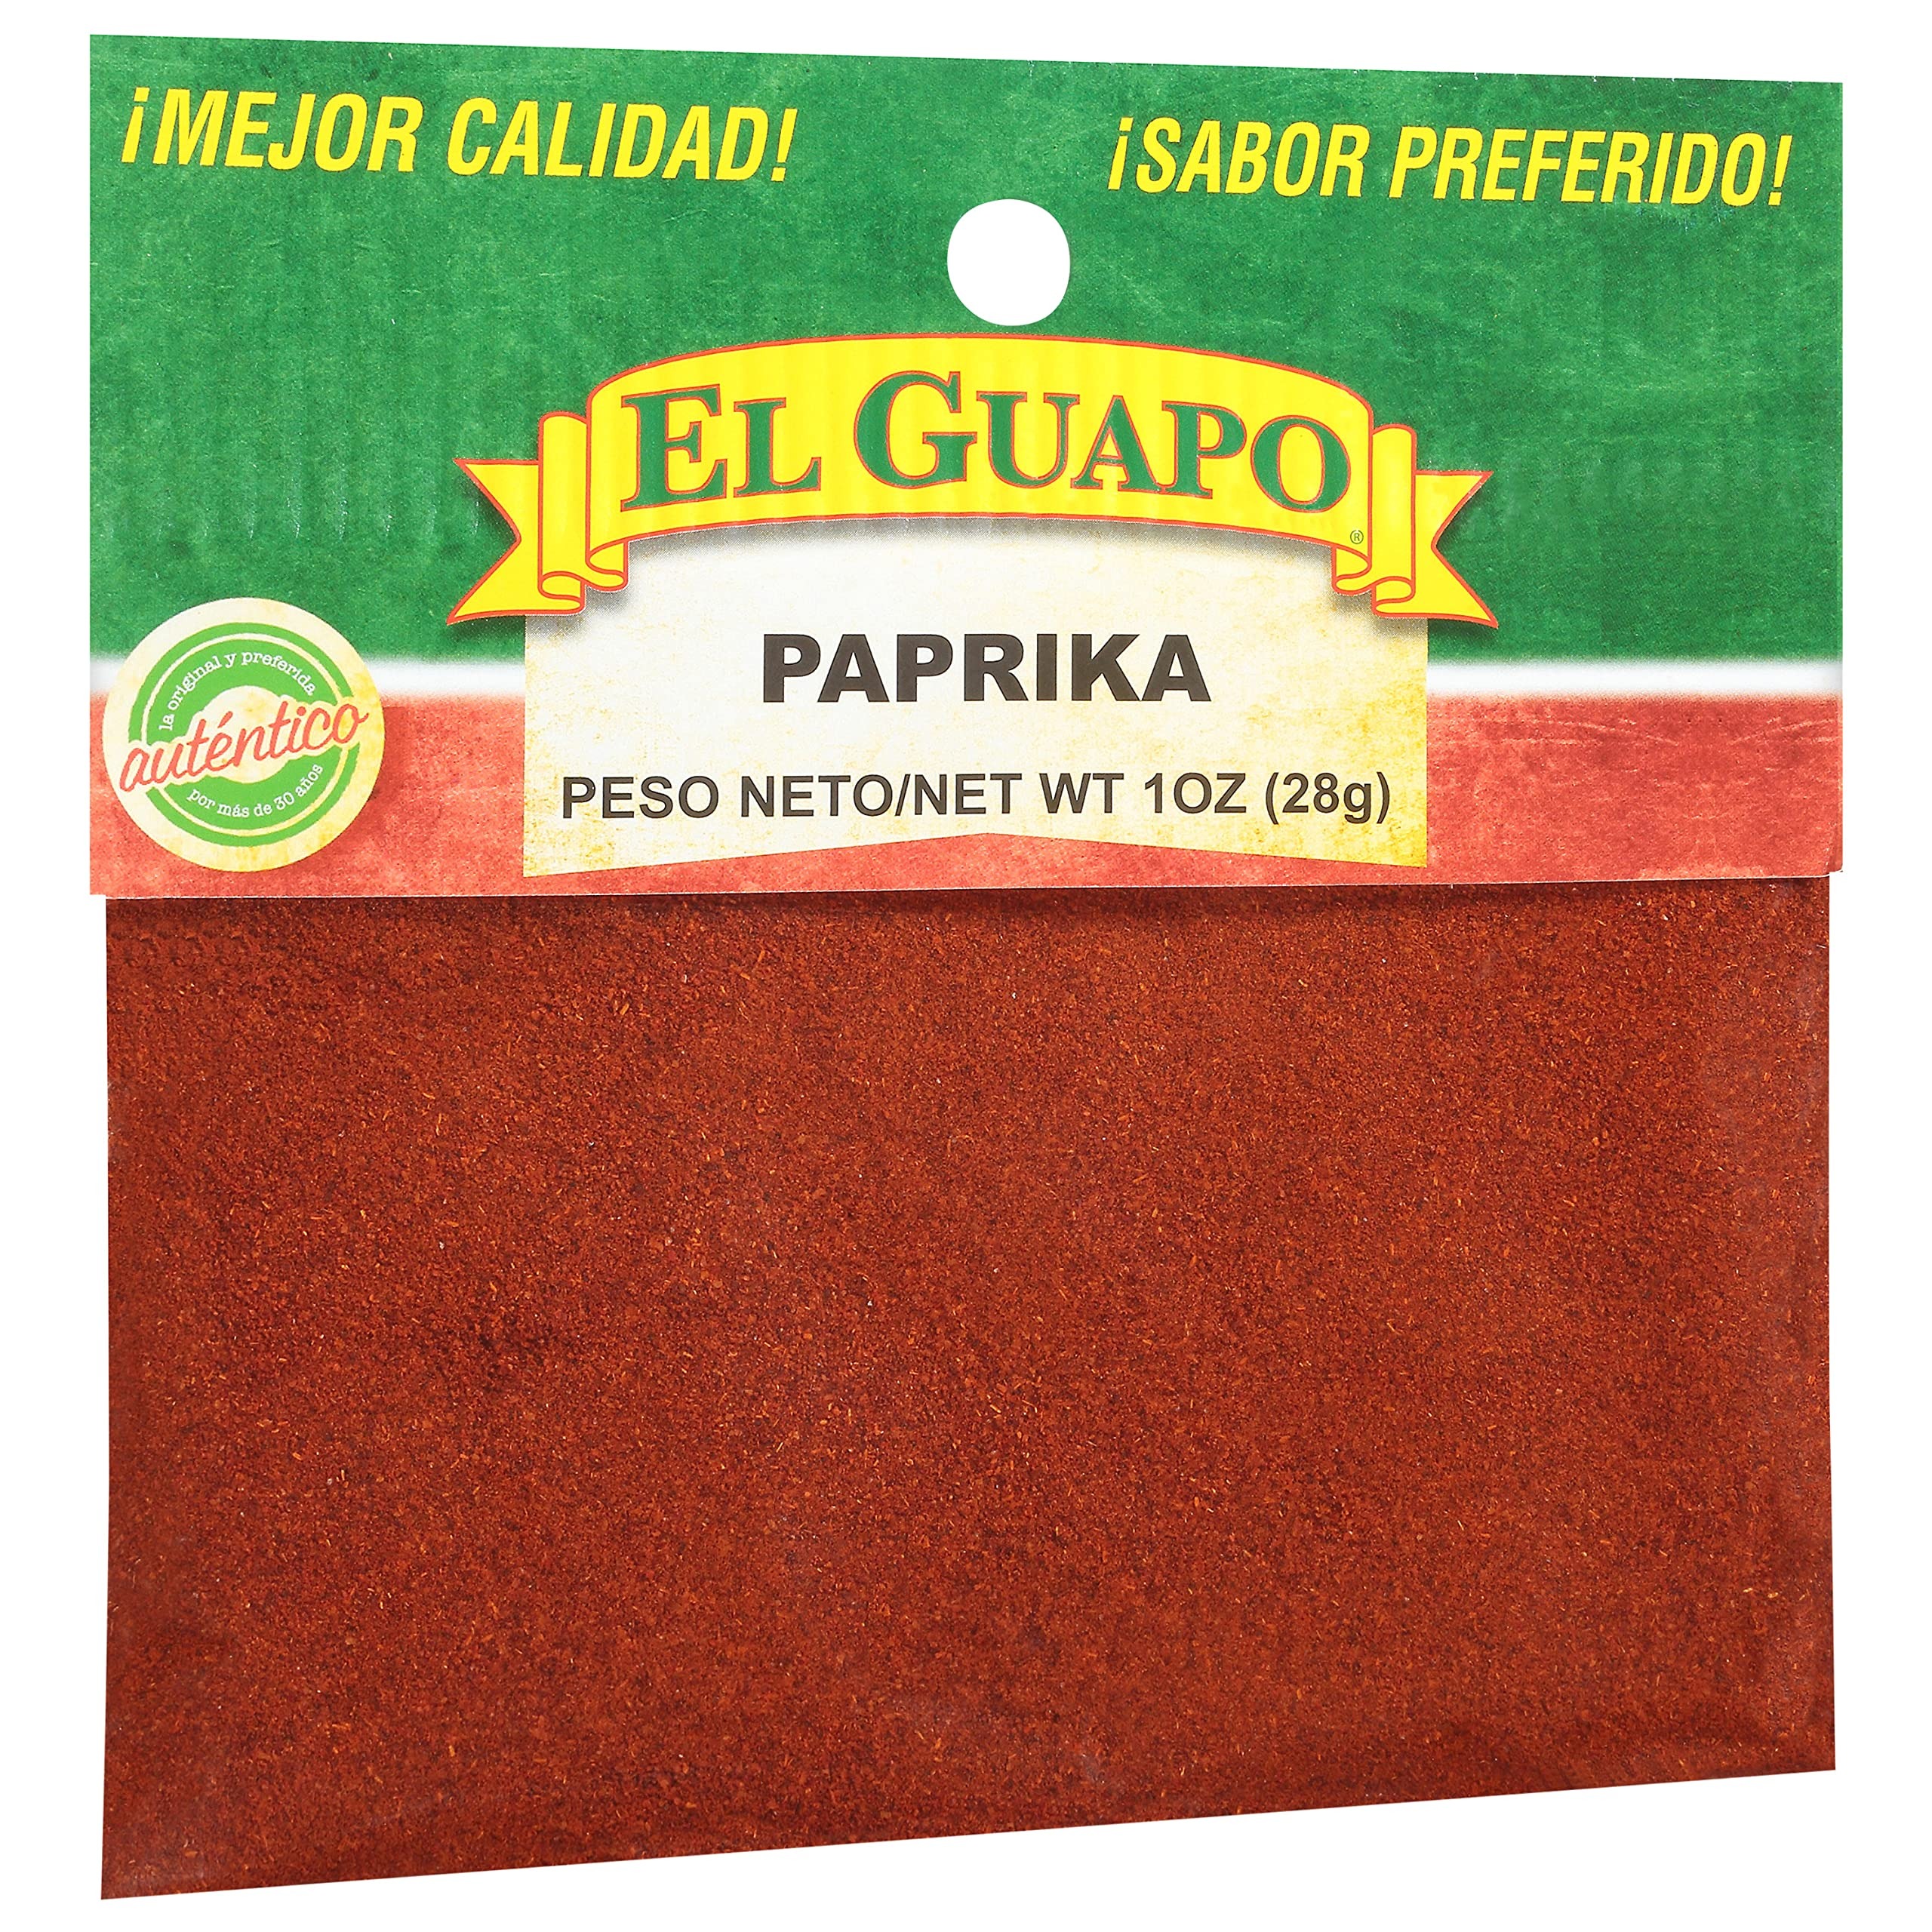
Item Name: El Guapo Paprika, 1 Oz
Bullet Point 1: Ground Paprika (Paprika Molida) adds sweet pepper flavor
Bullet Point 2: Vibrant color makes it a pleasing garnish for deviled eggs
Bullet Point 3: Ground from dried sweet red peppers that bring sweetness more than heat
Bullet Point 4: For seasoning meats and adding to homemade spice blends
Bullet Point 5: El Guapo has provided authentic Mexican spices for over 30 years
Bullet Point 6: Our products are of the highest quality to give your meals the best flavor
Value: 1.0
Unit: Ounce

Price: 1.485